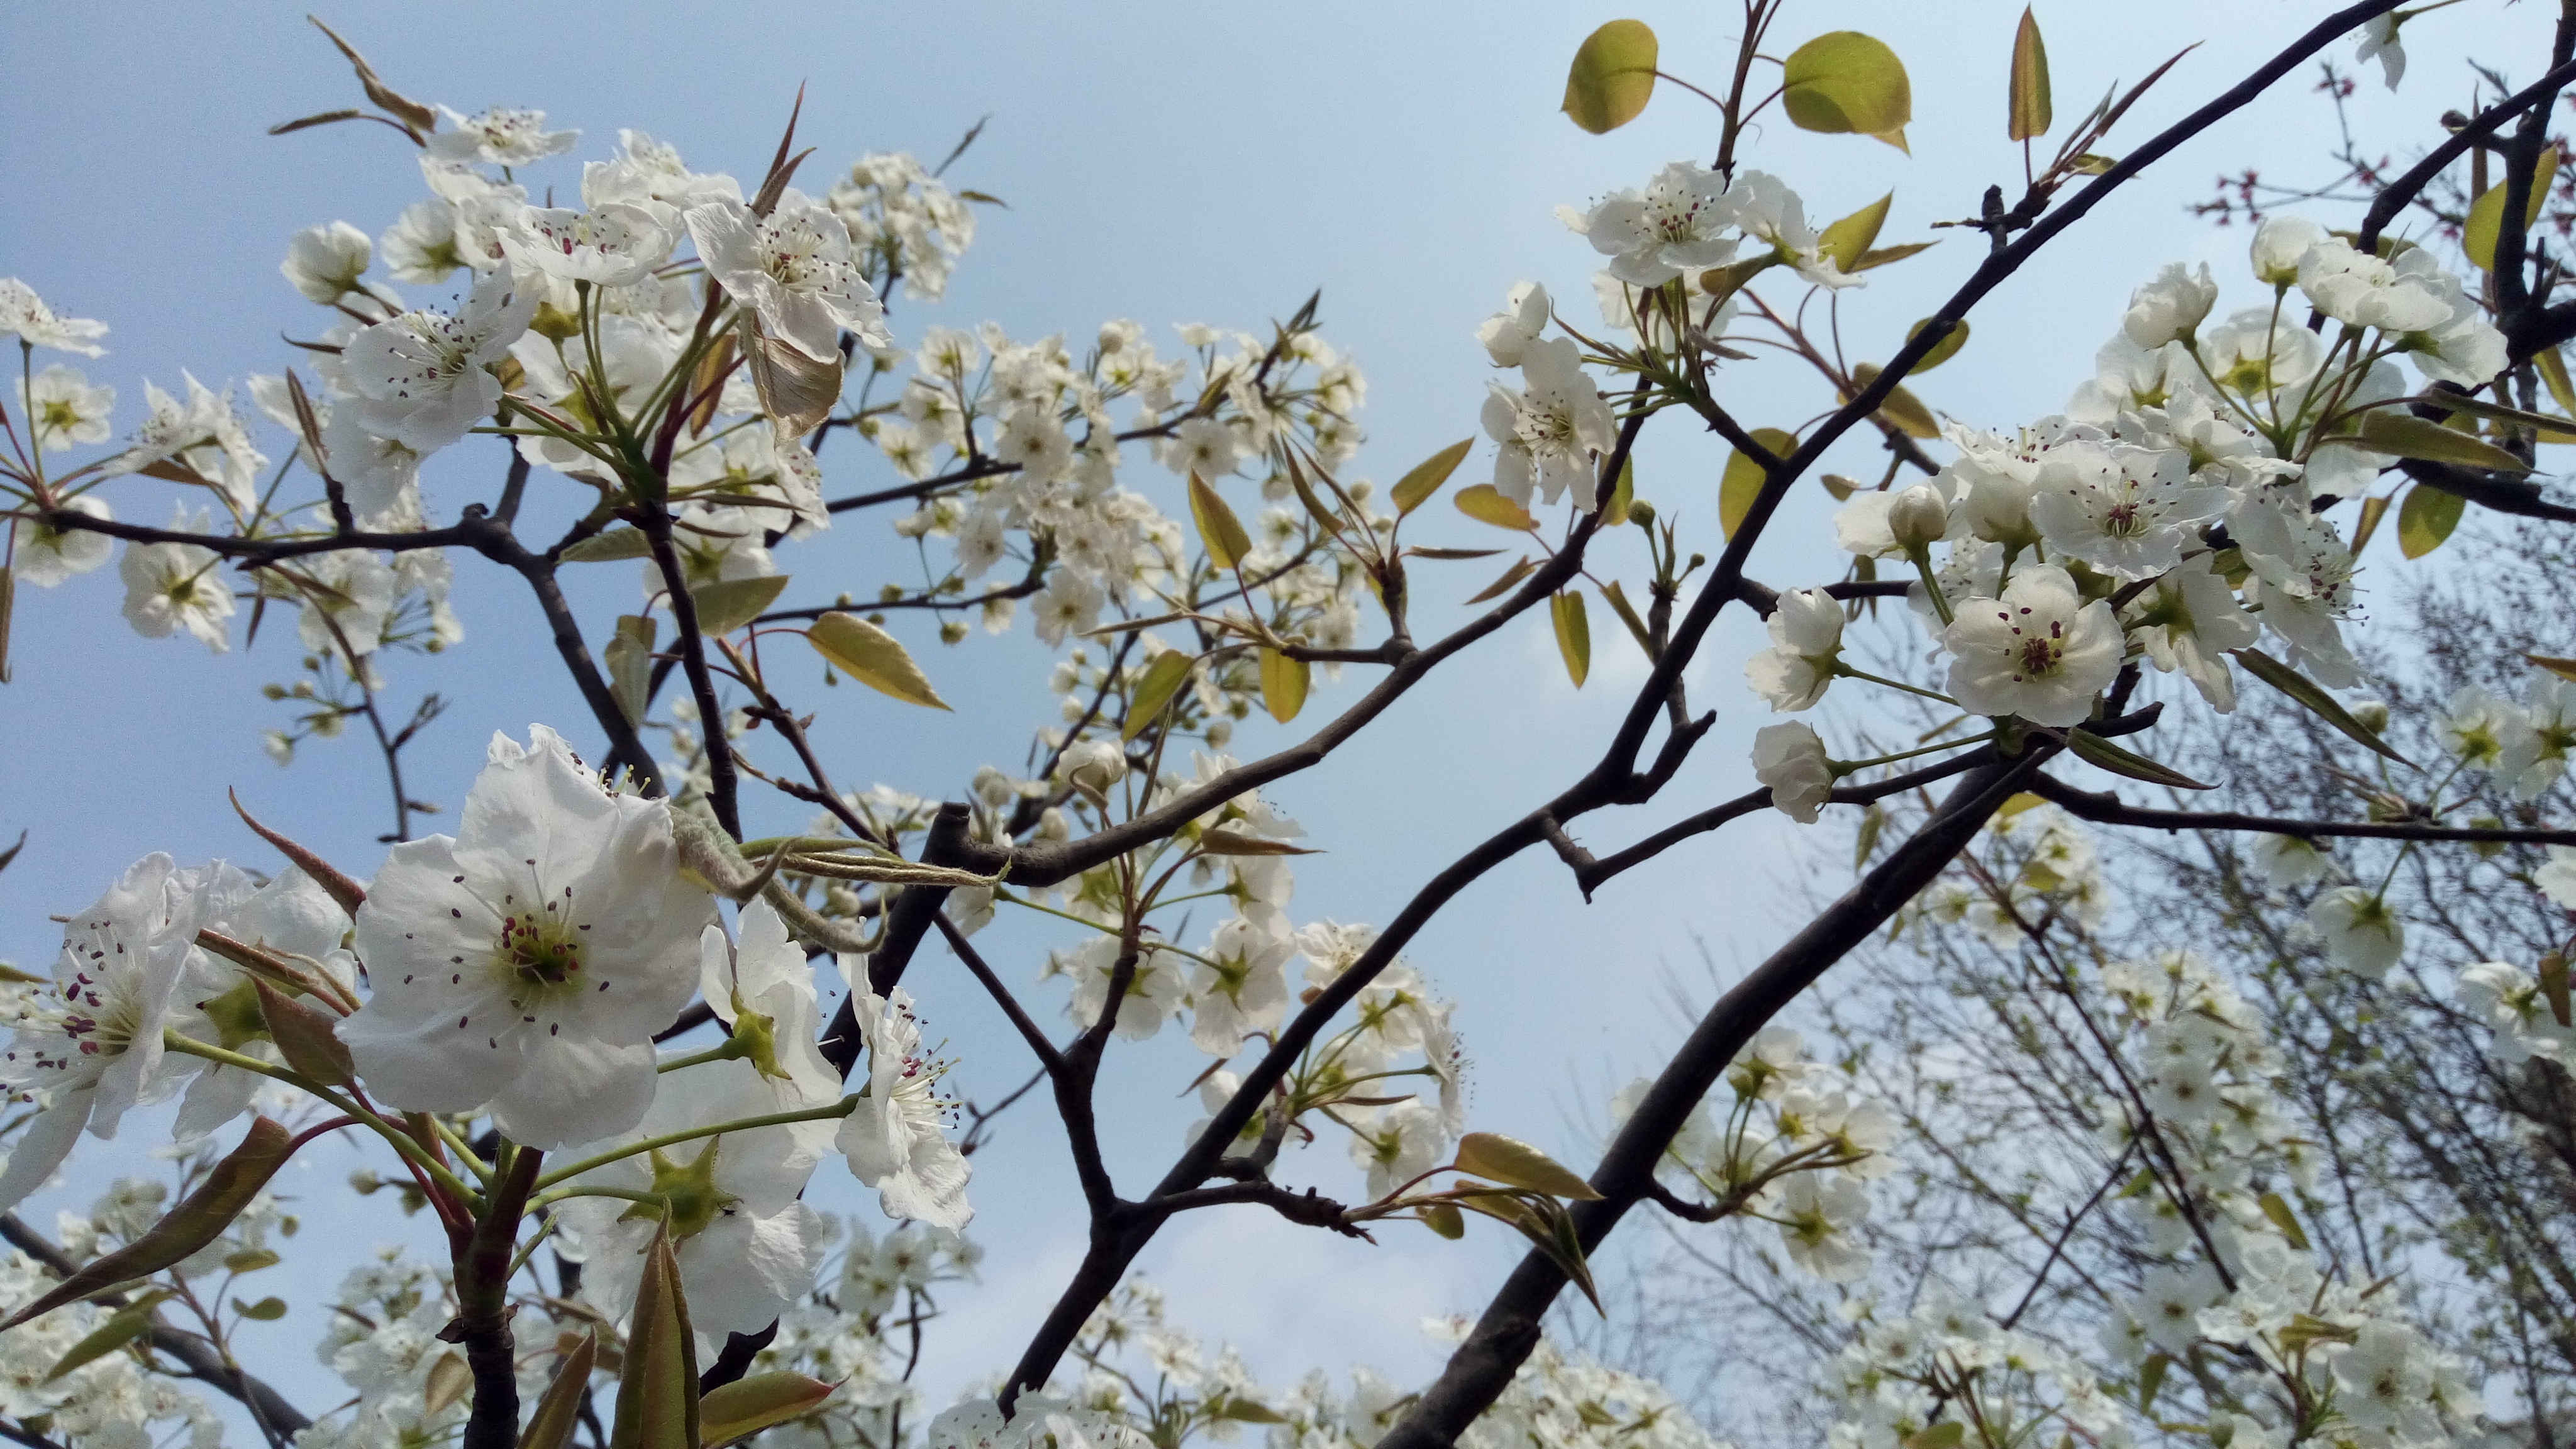
branch, blossom, plant, white, flower, food, spring, produce, botany, flora, season, cherry blossom, twig, flowering, flowering plant, land plant